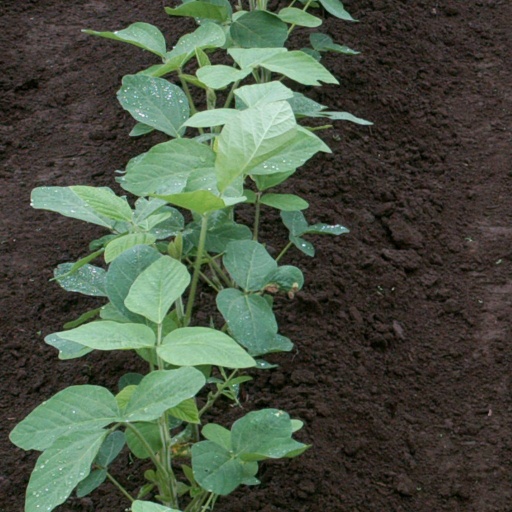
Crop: soybean